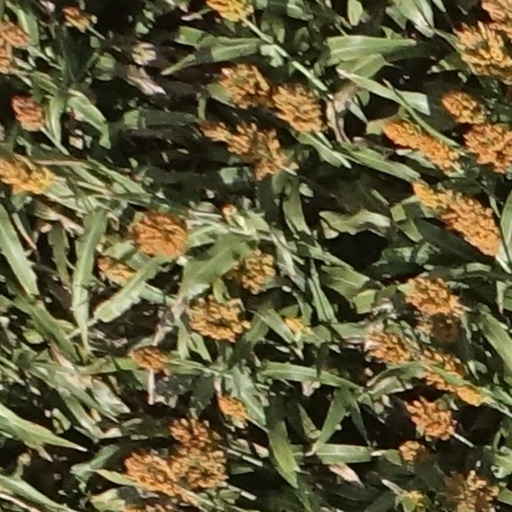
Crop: sorghum